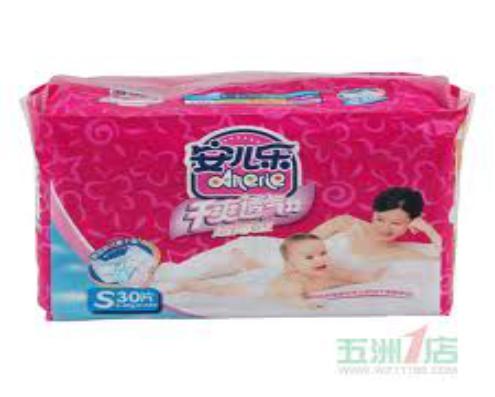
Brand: anerle
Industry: Necessities